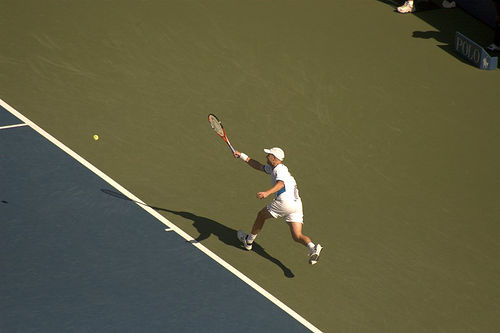
một nam vận động viên tennis dang di chuyển ở trên sân